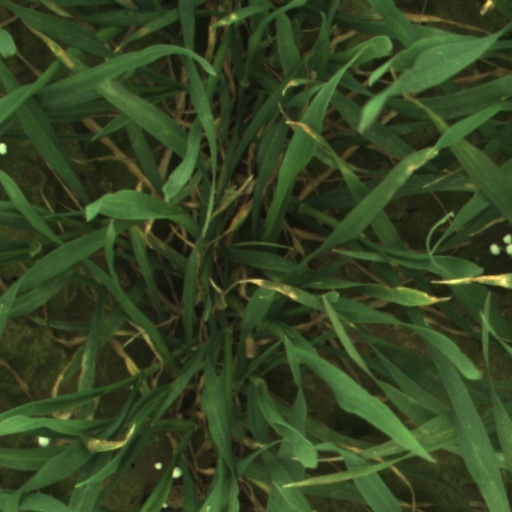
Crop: wheat